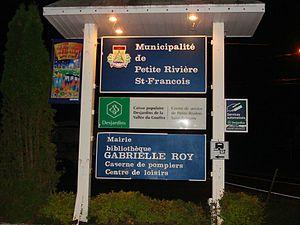
Pancarte de la municipalité de Petite-Rivière-Saint-François.